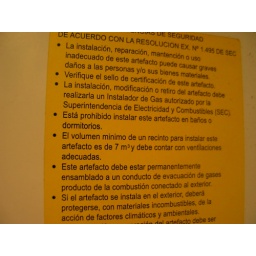
sign on the hot water heater in the hostal bathroom